Adolfo Heisinger

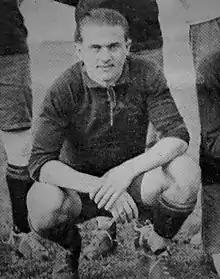

Adolfo Guillermo Heisinger (30 May 1898 – 31 October 1976) was an Argentine footballer.